Marion Grasby

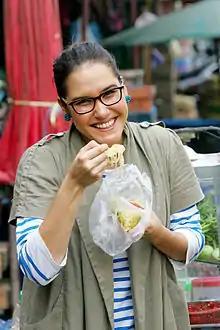
Grasby in Thailand, January 2013

Marion Grasby (born 29 September 1982) is a Thai-Australian cook and food entrepreneur. She is also a television presenter, cookbook author and food journalist. Marion married Tim Althaus in 2013 and the couple have two children. Althaus is CEO of Marion's Kitchen Group.